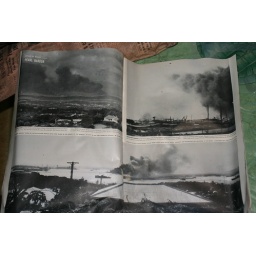
Pearl Harbor coverage in LIFE found in the office wall